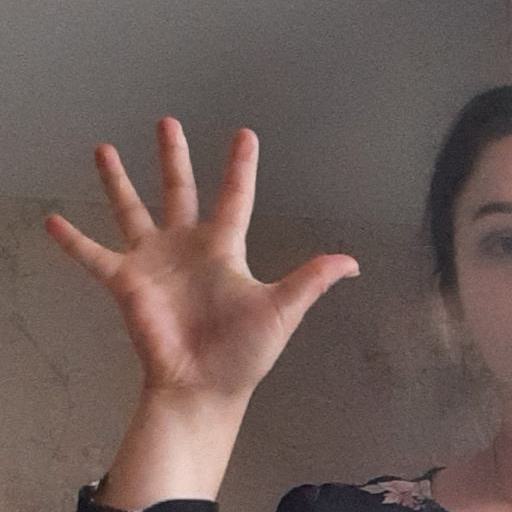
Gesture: palm